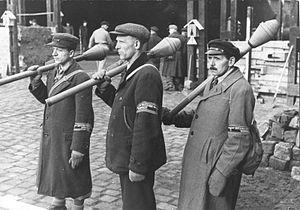
Ce qui suit est l'ordre de bataille des forces militaires en présence lors de la bataille de Berlin, qui eut lieu du 16 avril au 2 mai 1945 lors de la Seconde Guerre mondiale.
Le Volkssturm est le nom donné à la milice populaire allemande levée en 1944 et qui devait épauler la Wehrmacht dans la défense du territoire du Reich à la fin de la Seconde Guerre mondiale, à la manière de la Home Guard britannique de 1940 et des corps combattants des citoyens patriotiques du Japon en 1945.
Le Panzerfaust est le nom d'une famille de lance-grenades antichars sans recul à un coup, produite en Allemagne à partir de 1942 afin de doter les soldats d'une arme antichar individuelle à coût réduit.
La bataille de Berlin constitue la dernière bataille terrestre de la Seconde Guerre mondiale en Europe. Lancée le 16 avril 1945 par les Soviétiques, elle s'achève le 2 mai 1945 par la reddition des derniers soldats allemands de la garnison de Berlin.